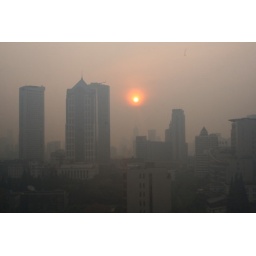
This is considered a blue sky day in Shanghai. It's also the view from the apartment we're staying in.